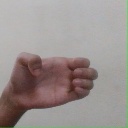
अक्षर: ख